Henriette Hauser

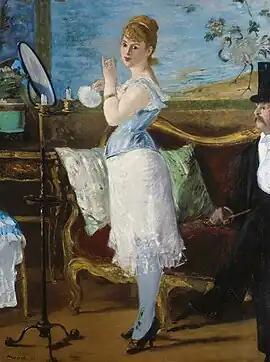
"Nana" (1877), oil on canvas. Believed to depict Henriette Hauser. Kunsthalle Hamburg.

Hauser performed regularly at venues such as the Théâtre de la Gaîté and Théâtre Cluny, often appearing in comedic roles alongside her sister Victorine. Her stage presence and appearance made her a recognizable figure in Parisian cultural circles.